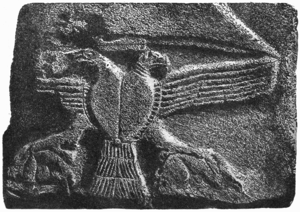
l’aigle bicéphale, bas-relief hetéen d’euyuk